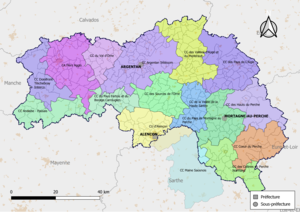
Carte des intercommunalités du département de l'Orne, France. Composition au 1er janvier 2019.
Depuis le 1ᵉʳ janvier 2017, le département de l'Orne compte 15 établissements publics de coopération intercommunale à fiscalité propre dont le siège est dans le département. Par ailleurs 2 communes sont groupées dans une intercommunalité dont le siège est situé hors département et région.